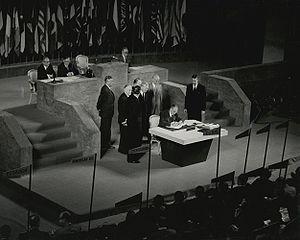
1951 est une année commune commençant un lundi.